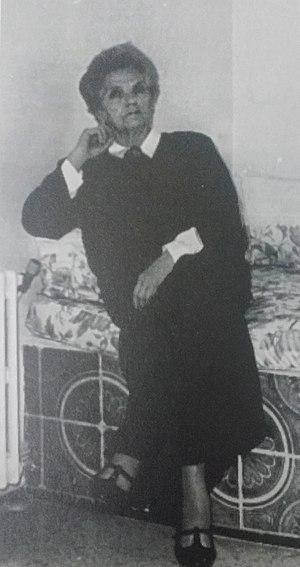
Radhia Haddad, née Radhia Ben Ammar le 17 mars 1922 à Tunis et morte le 20 octobre 2003 à Carthage, est une militante féministe et femme politique tunisienne.